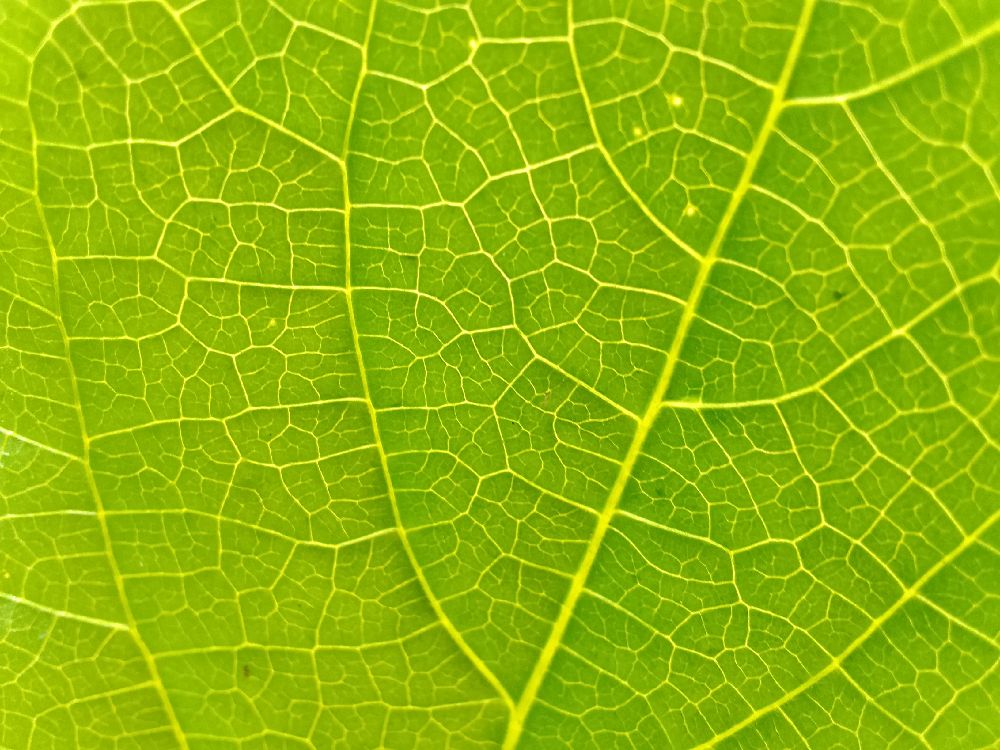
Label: healthy